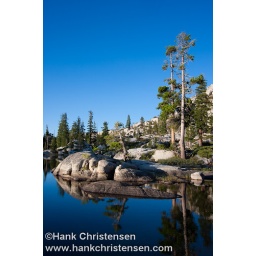
Trees are reflected in the clear blue water of Boundary Lake, Yosemite National Park